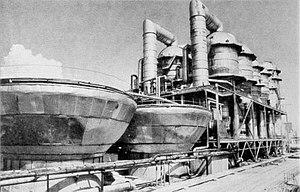
Le secteur de l'énergie au Kazakhstan tient une place dominante dans l'économie du pays, grâce à des ressources abondantes : le Kazakhstan est classé en 2016 au 2ᵉ rang mondial pour ses réserves d'uranium, au 8ᵉ pour celles de charbon, au 12ᵉ pour celles de pétrole et au 24ᵉ pour celles de gaz naturel.
Le réacteur BN-350 est un ancien réacteur nucléaire situé à Aktaou, une ville connue sous le nom de Shevchenko de 1964 à 1992, située dans l'Oblys de Manguistaou au Kazakhstan sur les rives de la mer Caspienne. Ce réacteur à neutrons rapides et à caloporteur sodium, qui a fonctionné en surgénération, est le premier de la série des réacteurs à neutrons rapides russes BN. Il a été suivi des réacteurs BN-600 et BN-800 construit à la centrale nucléaire de Beloïarsk en Russie.
Un réacteur à neutrons rapides est un réacteur nucléaire qui utilise des neutrons rapides qui ne sont pas modérés, par opposition aux neutrons thermiques qui peuvent être modérés par du graphite, de l'eau lourde ou de l'eau légère.